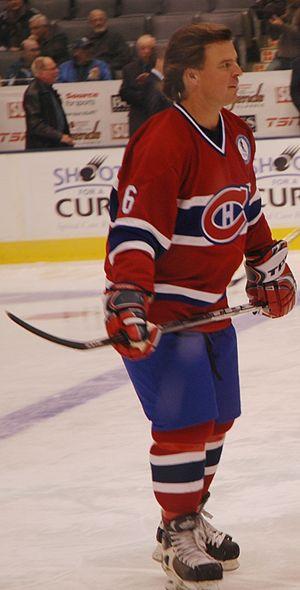
Russ Courtnall est un joueur professionnel retraité canadien de hockey sur glace. Il évoluait au poste d'ailier droit.